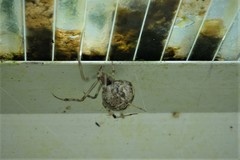
Species: Parasteatoda_tepidariorum